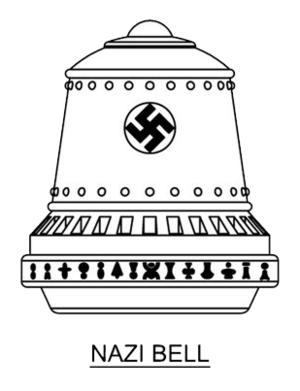
Die Glocke
En senere tegning af "Die Glocke" baseret på beskrivelser fra tilhængere af teorien om "Die Glockes" eksistens.
"Die Glocke er navnet på en påstået hemmelig nazistisk genstand, der skulle være udviklet som et hemmeligt våben og et såkaldt ""wunderwaffe"". Teorien om ""Die Glocke"" er udviklet af den polske journalist og forfatter Igor Witkowski i skriftet Prawda o Wunderwaffe, der senere blev udbredt af journalist og forfatter Nick Cook og forfatteren Joseph P. Farrell og andre, der knytter projektet sammen med nazistisk okkultisme, anti-tyngdekraft og ideer om evighedsmaskiner.